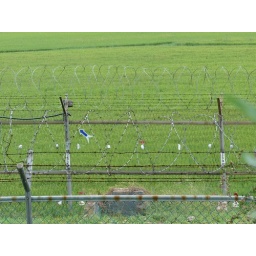
A better picture of the white stones in the fence